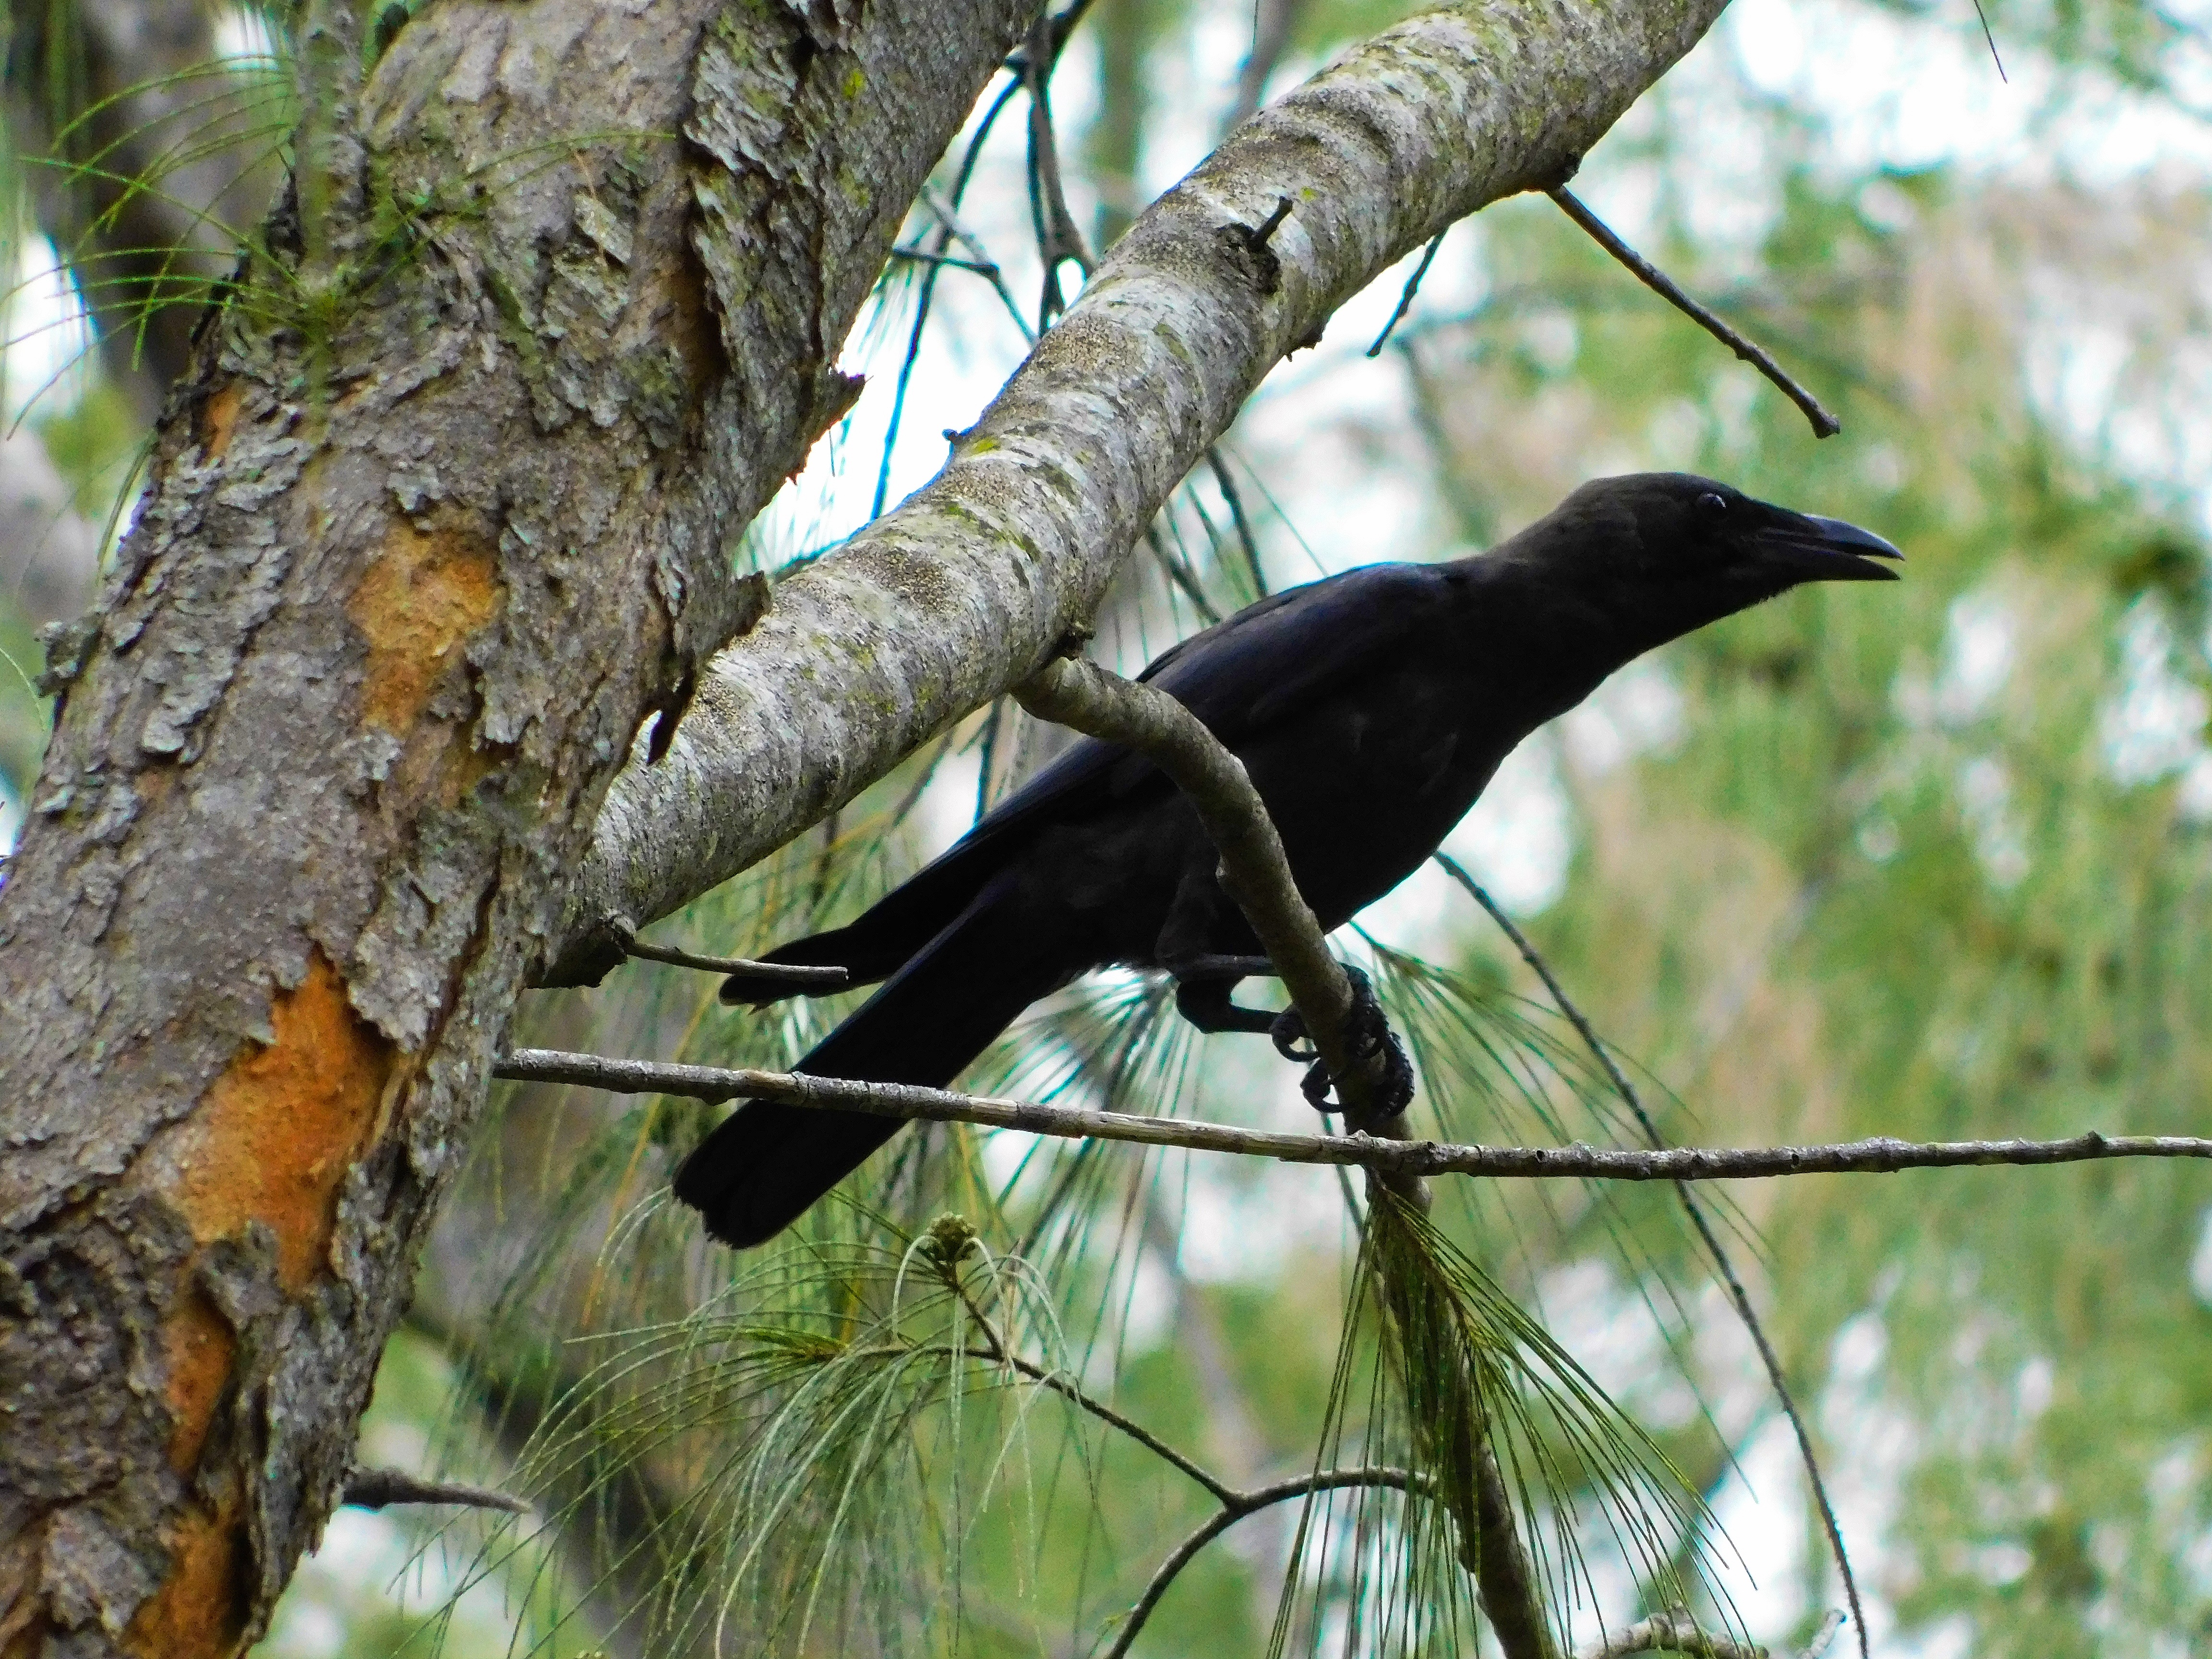
bird, beak, vertebrate, wildlife, tree, branch, fauna, perching bird, woodpecker, piciformes, coraciiformes